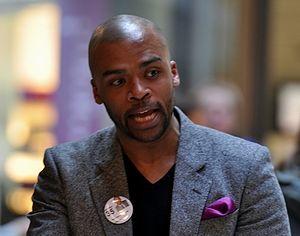
Jani Toivola, né le 27 novembre 1977 à Vaasa est un présentateur, un acteur, danseur, mais aussi un homme politique finlandais élu pour la première fois à l'Eduskunta à l'occasion des élections législatives de 2011.